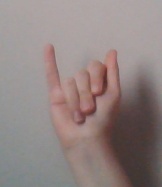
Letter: meem